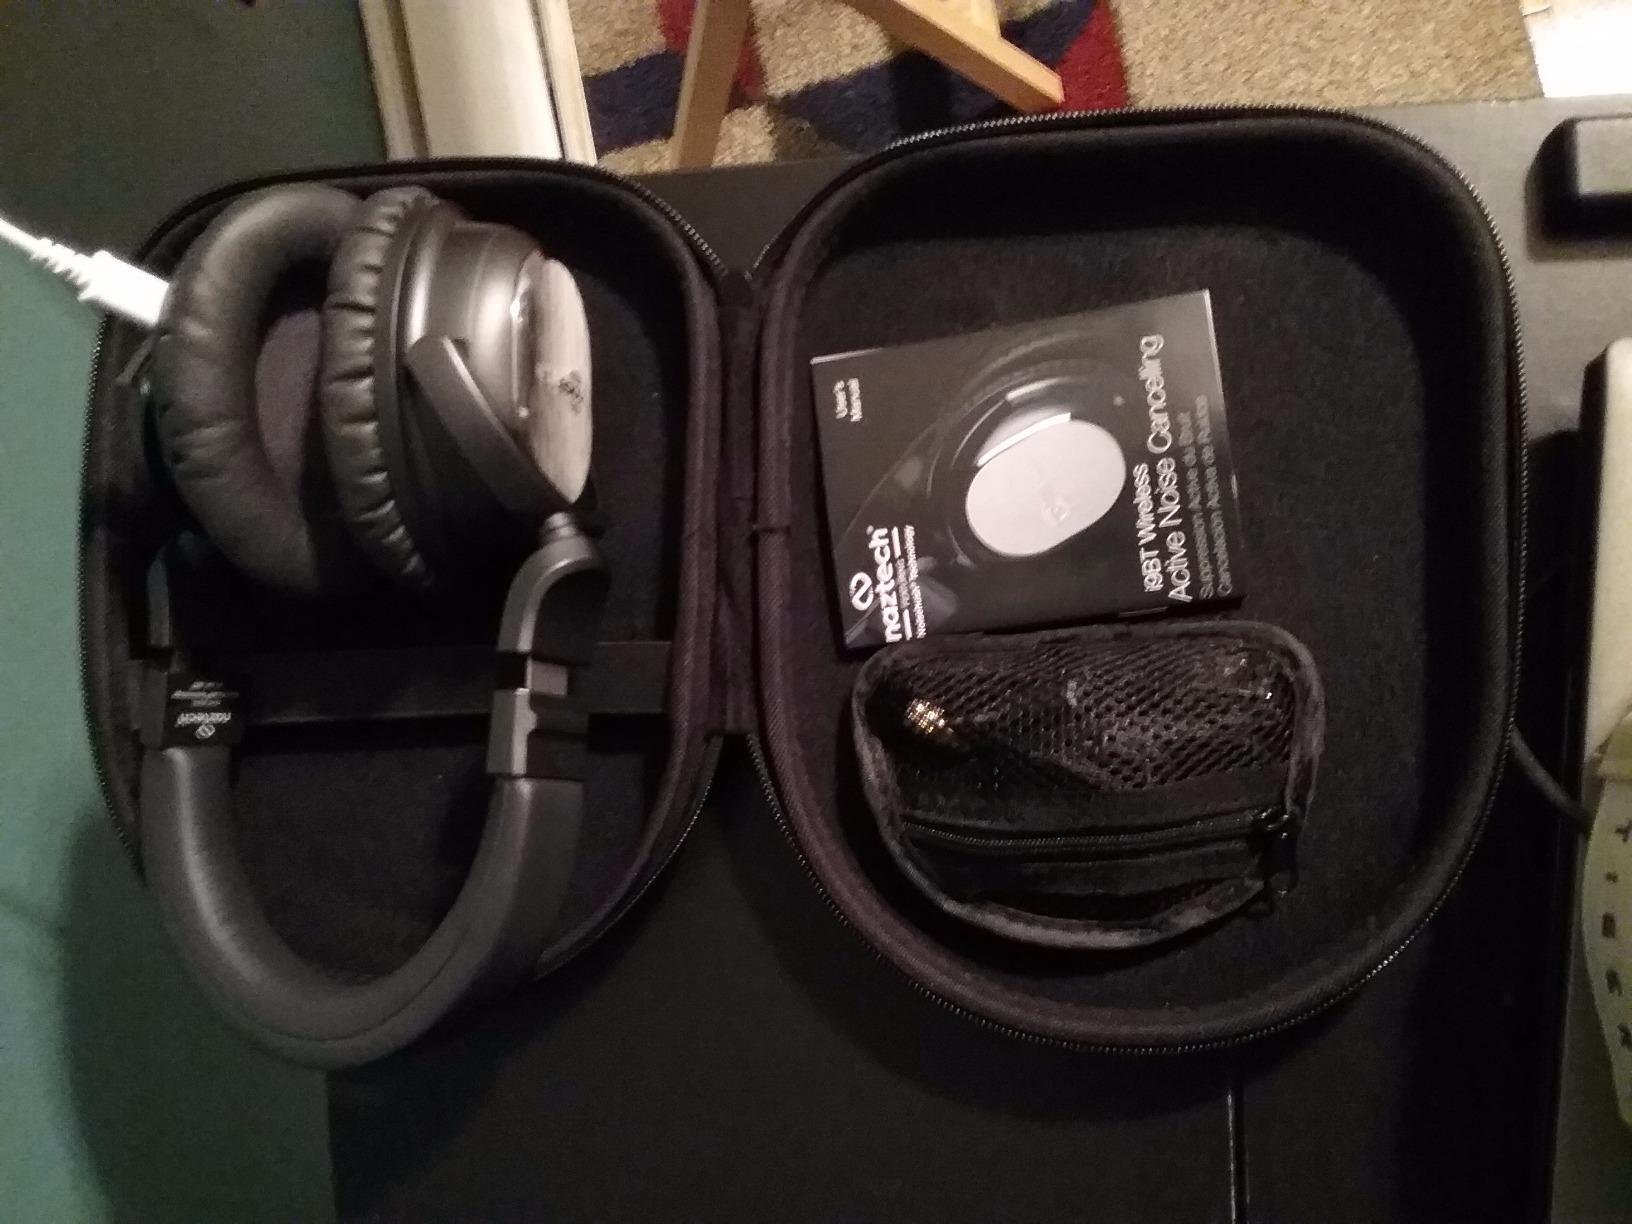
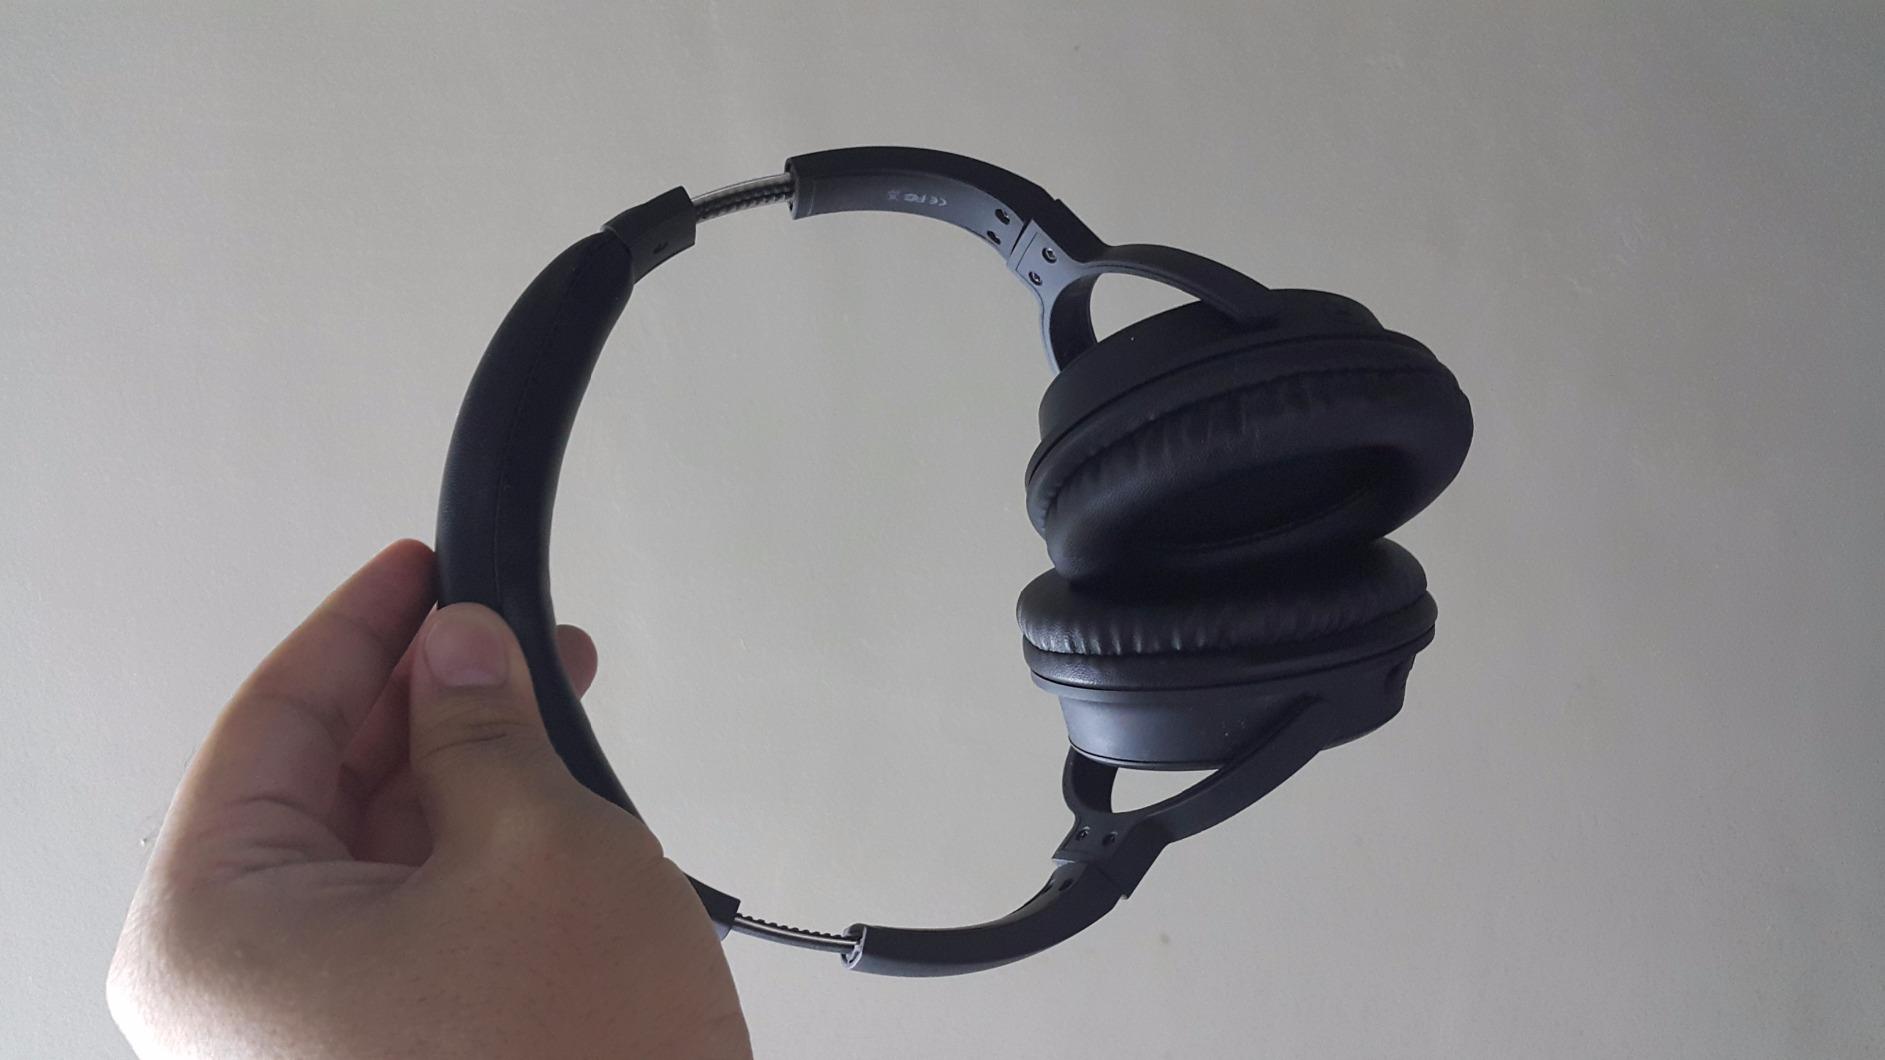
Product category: headphones
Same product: no